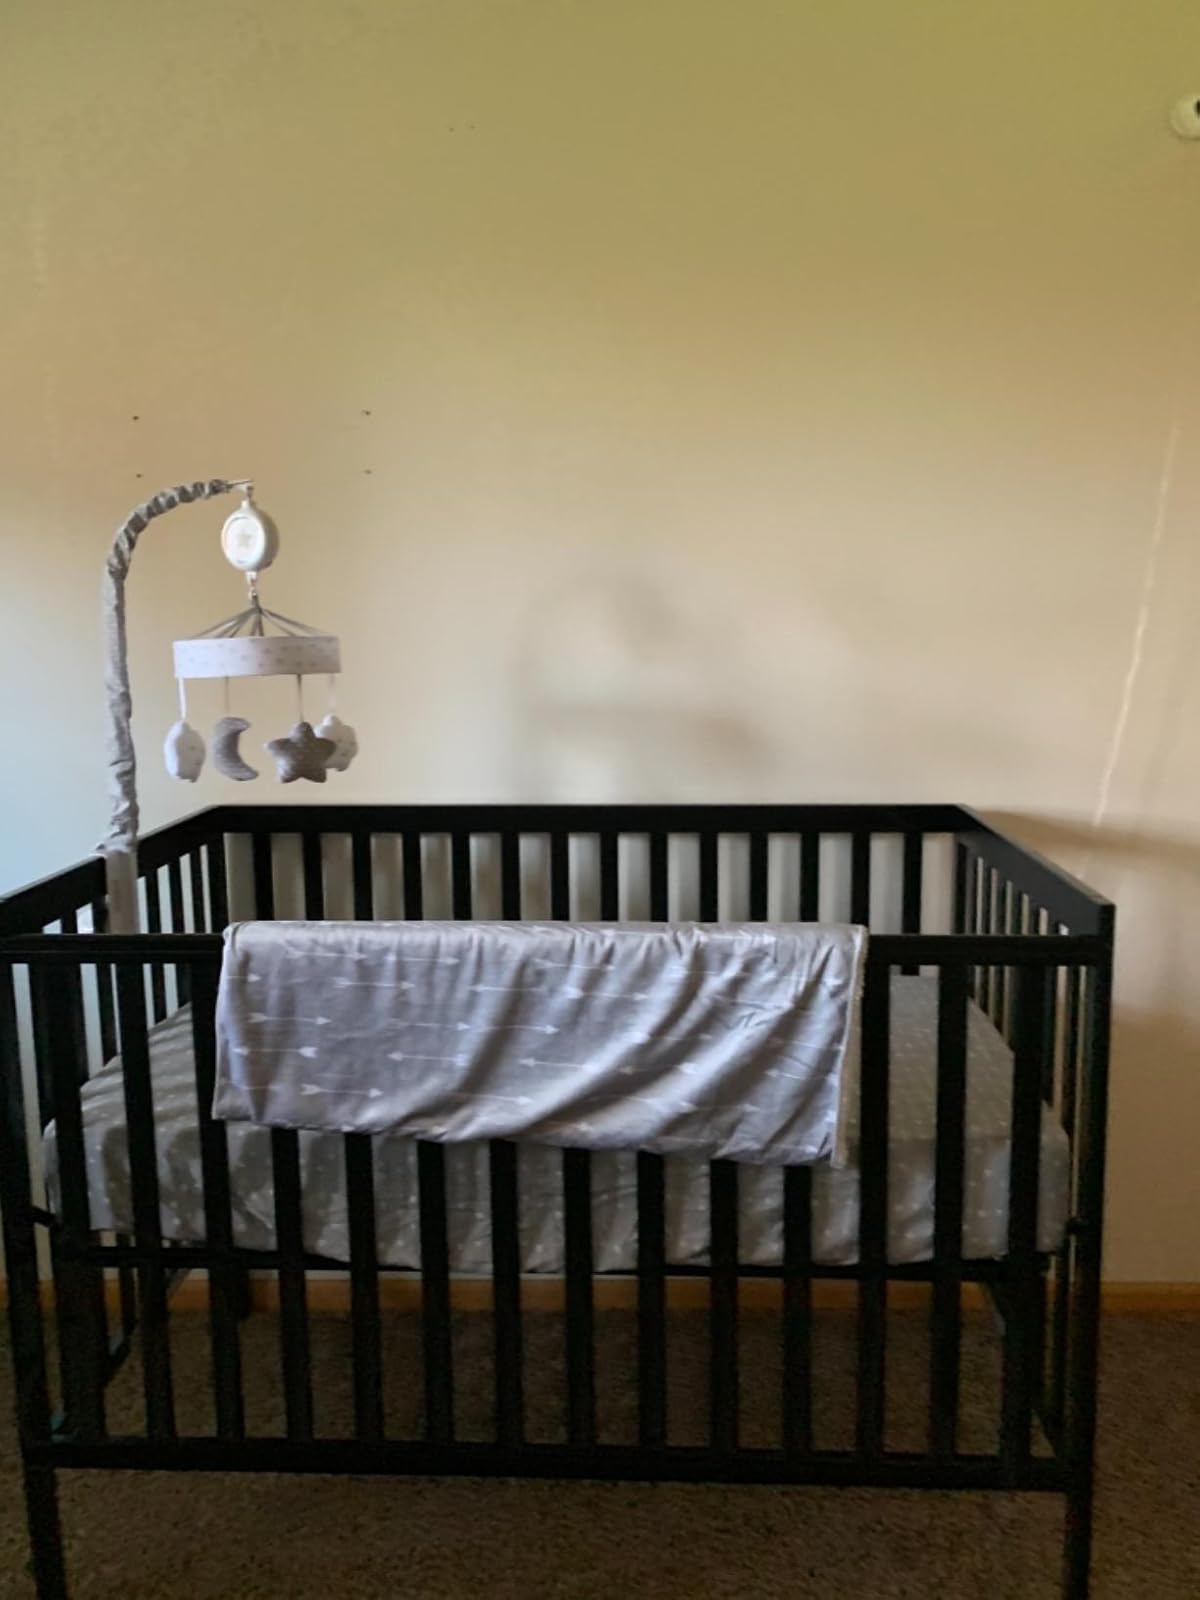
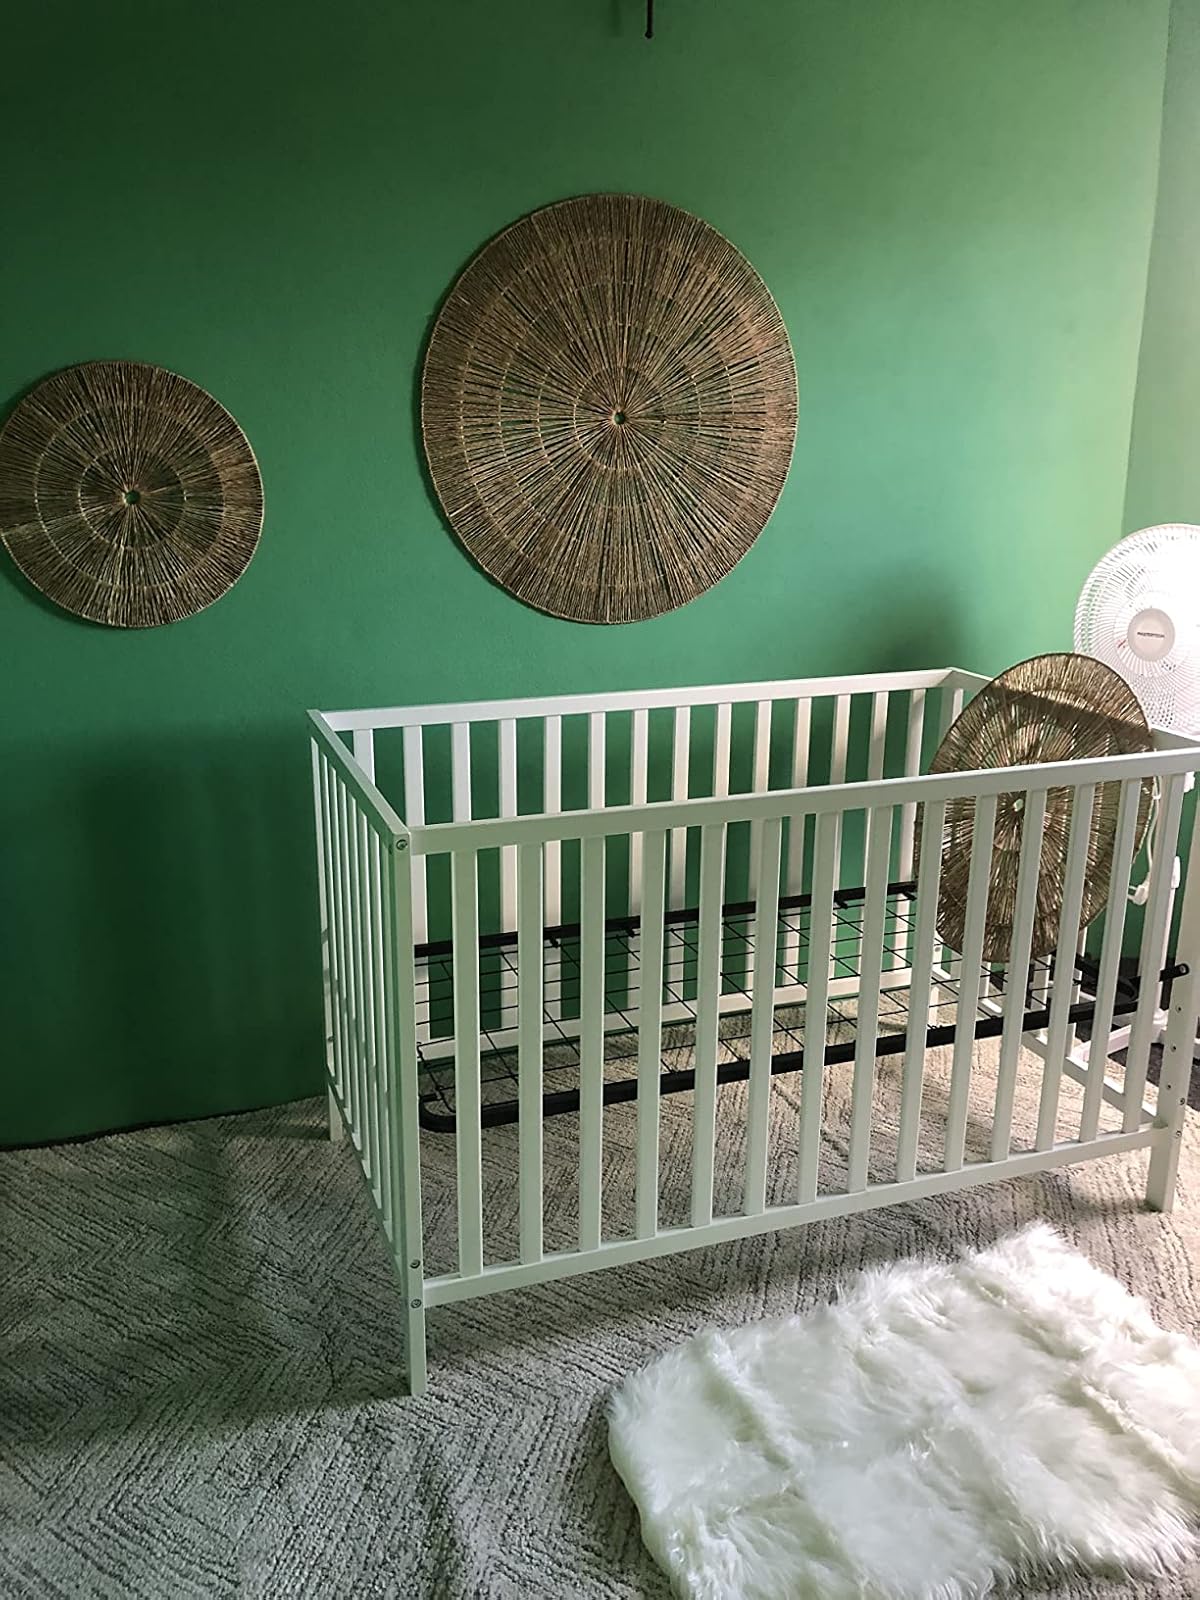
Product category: products_crib
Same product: no